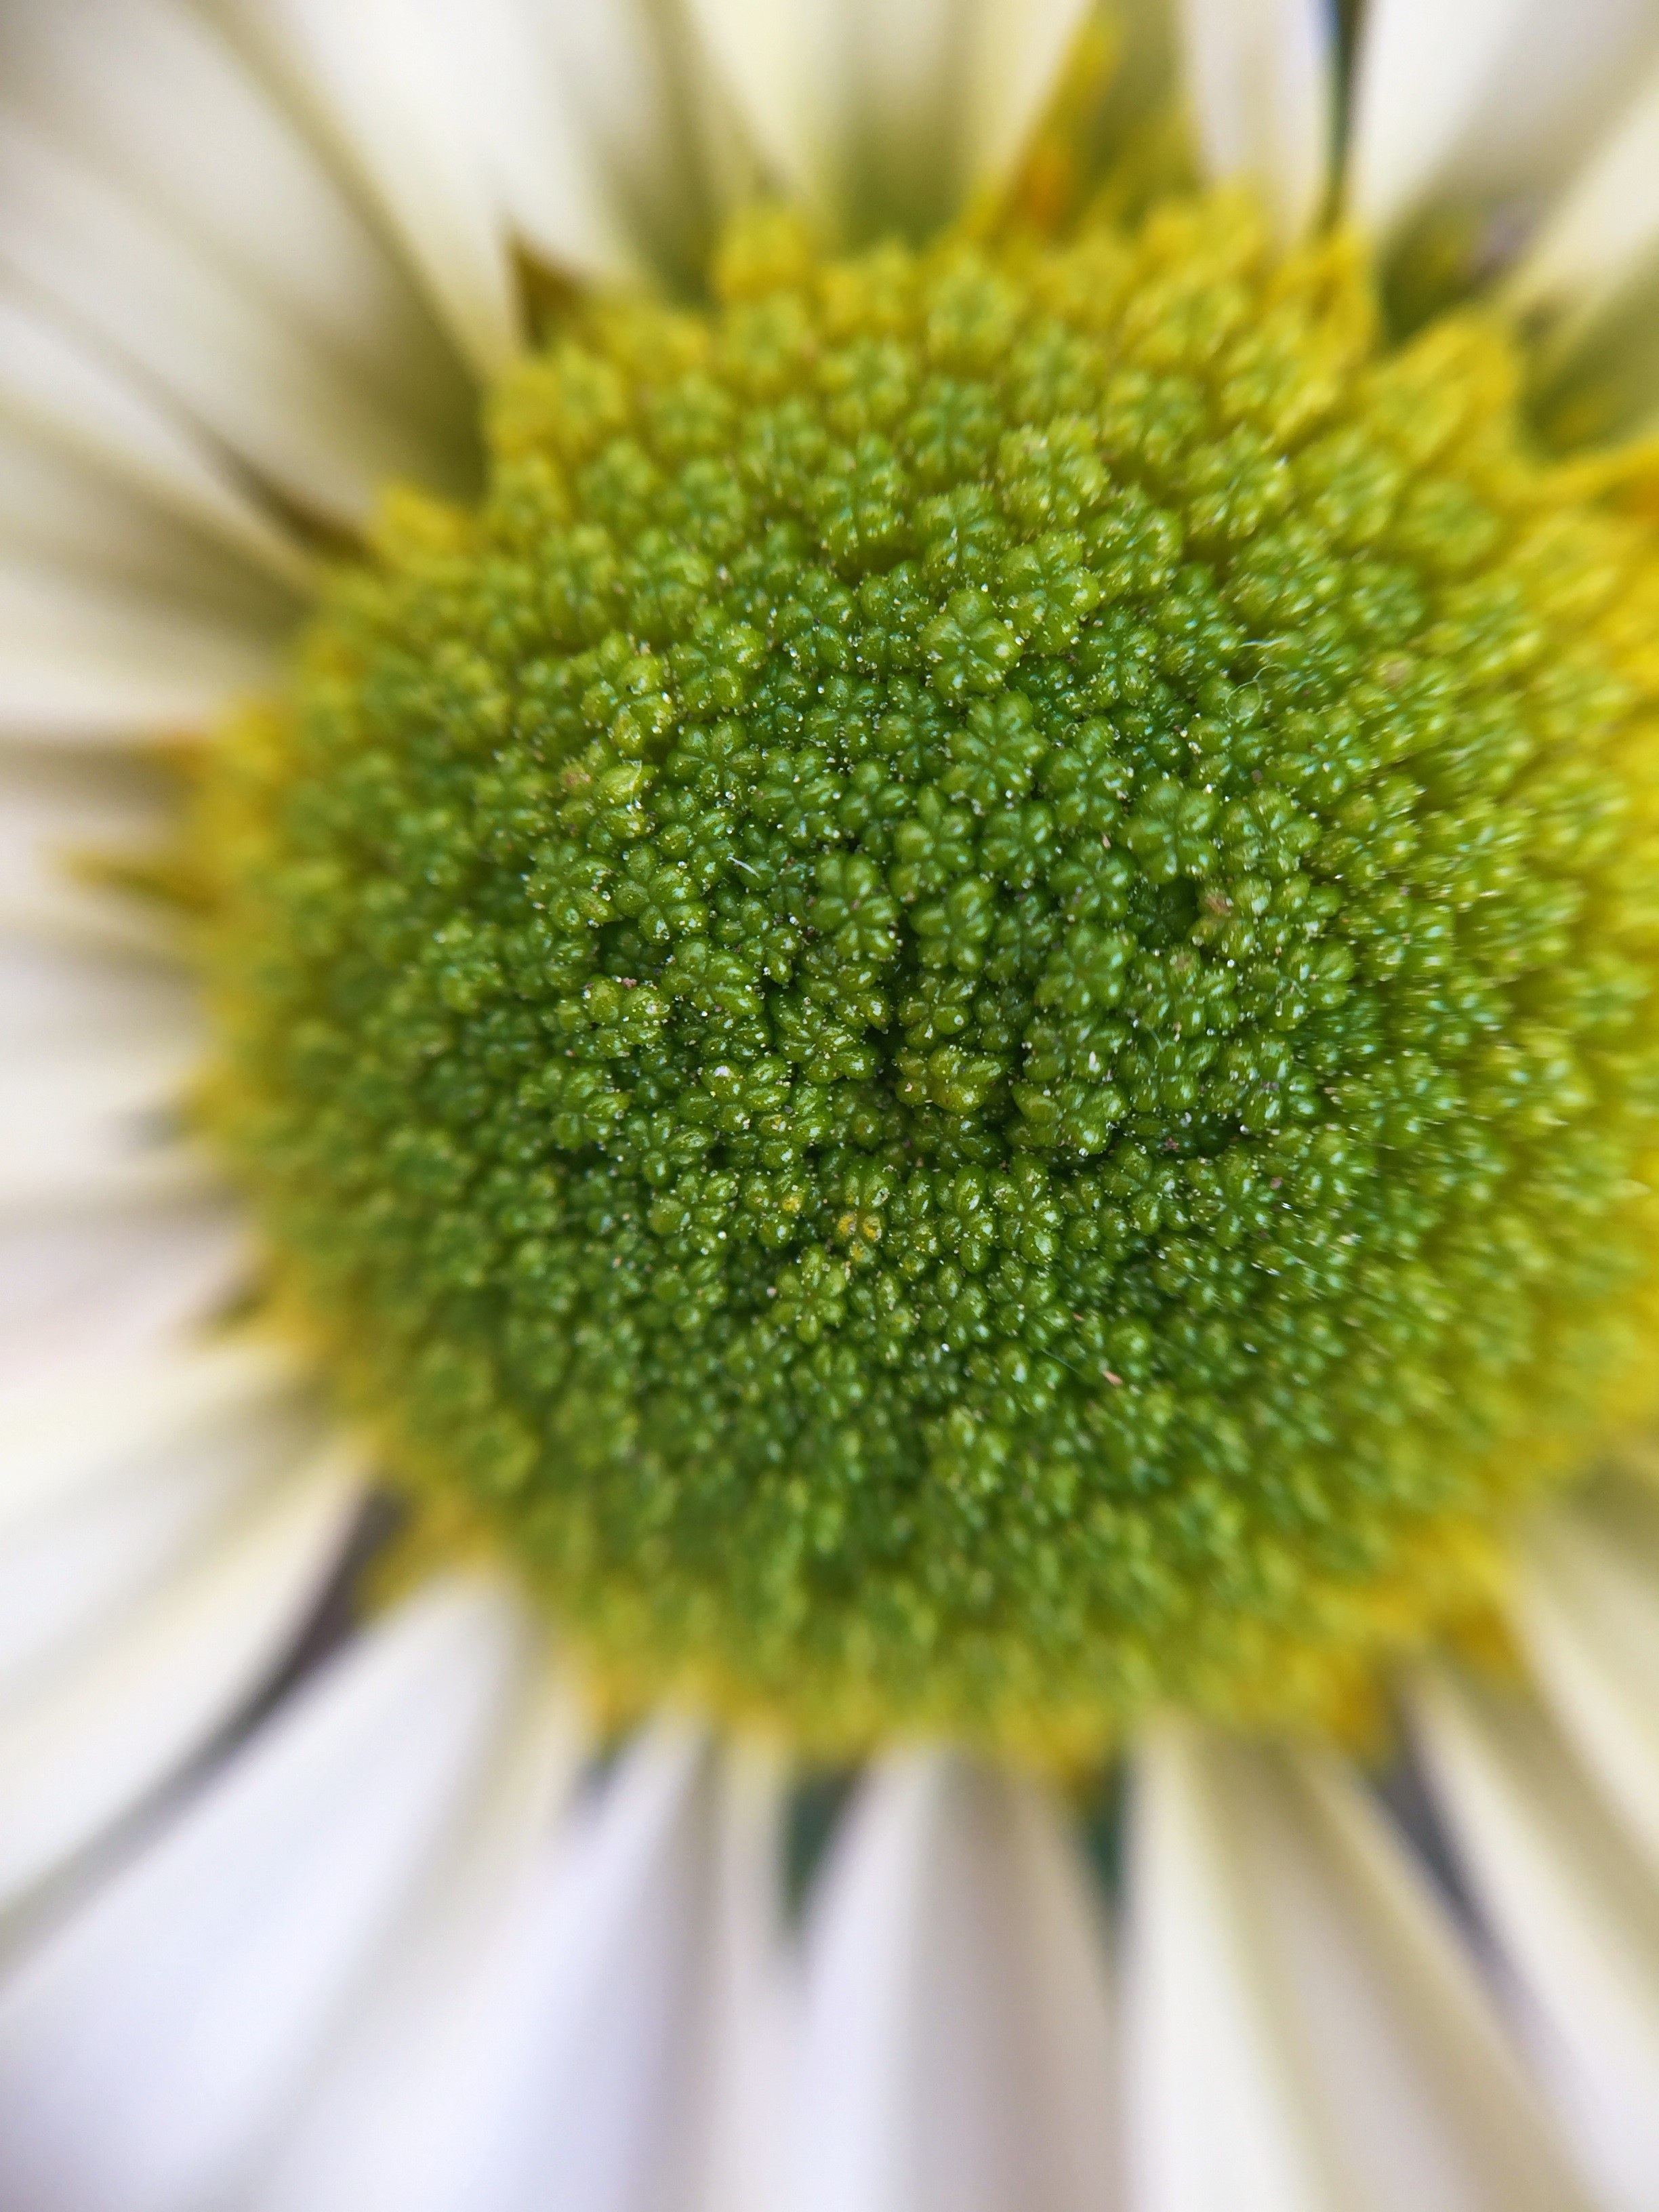
nature, plant, white, photography, spiral, flower, food, spring, green, produce, botany, yellow, garden, flora, white flower, sunflower, flowers, close up, colors, center, bouquet of flowers, flowering, macro photography, white flowers, flowering plant, daisy family, sunflower seed, plant stem, land plant